Old Whittington

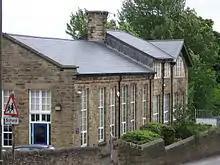
Mary Swanwick School

A free school was founded here in 1674 by Peter Webster, and in 1681, Joshua Webster endowed it with land, which created an income of thirty two pounds and ten shillings. The school had about twenty pupils which included both boys and girls. Old Whittington now has 3 schools, the primary school is called Mary Swanwick, the special school is called Holly House and the secondary school is called Whittington Green School.